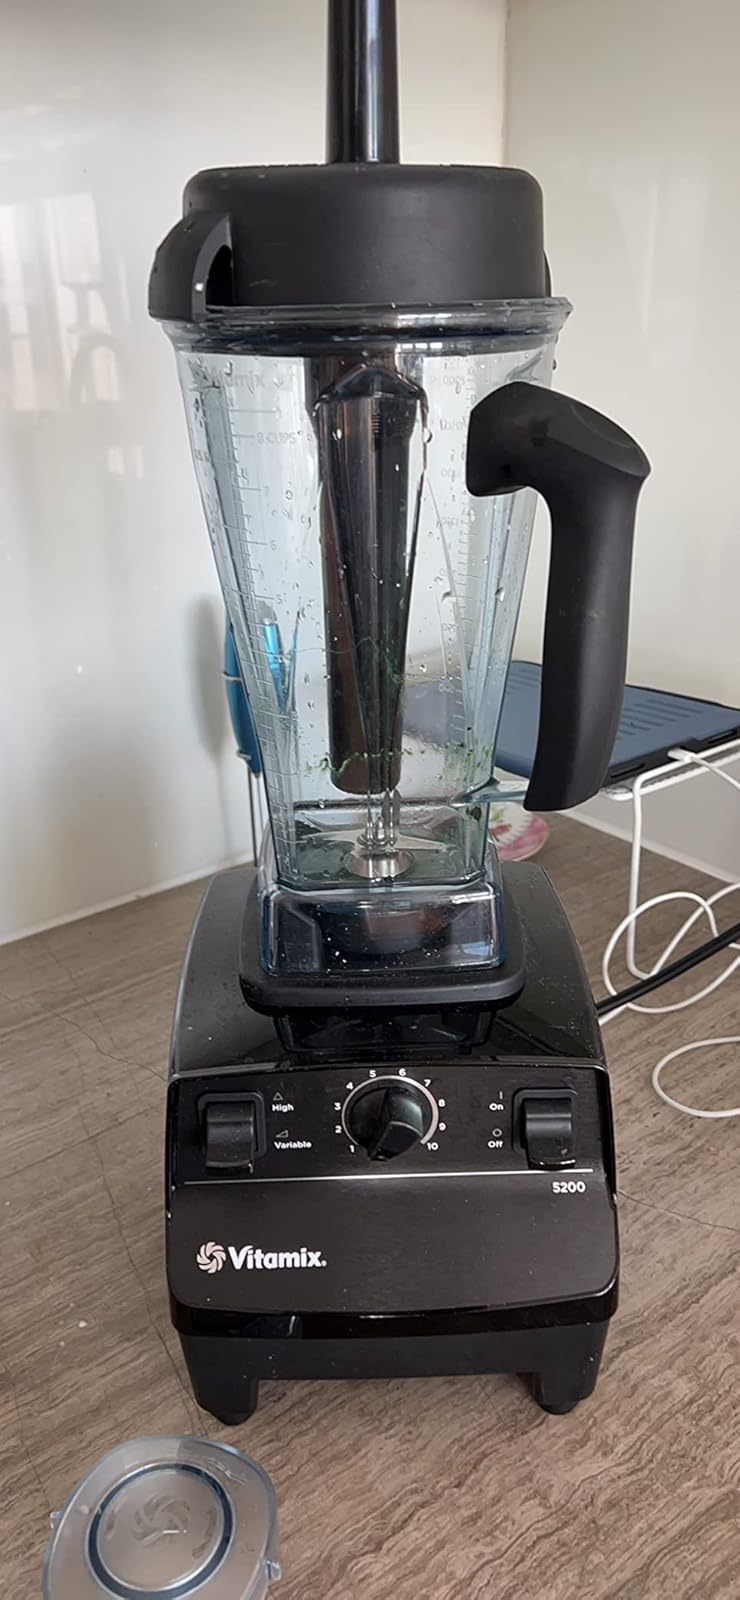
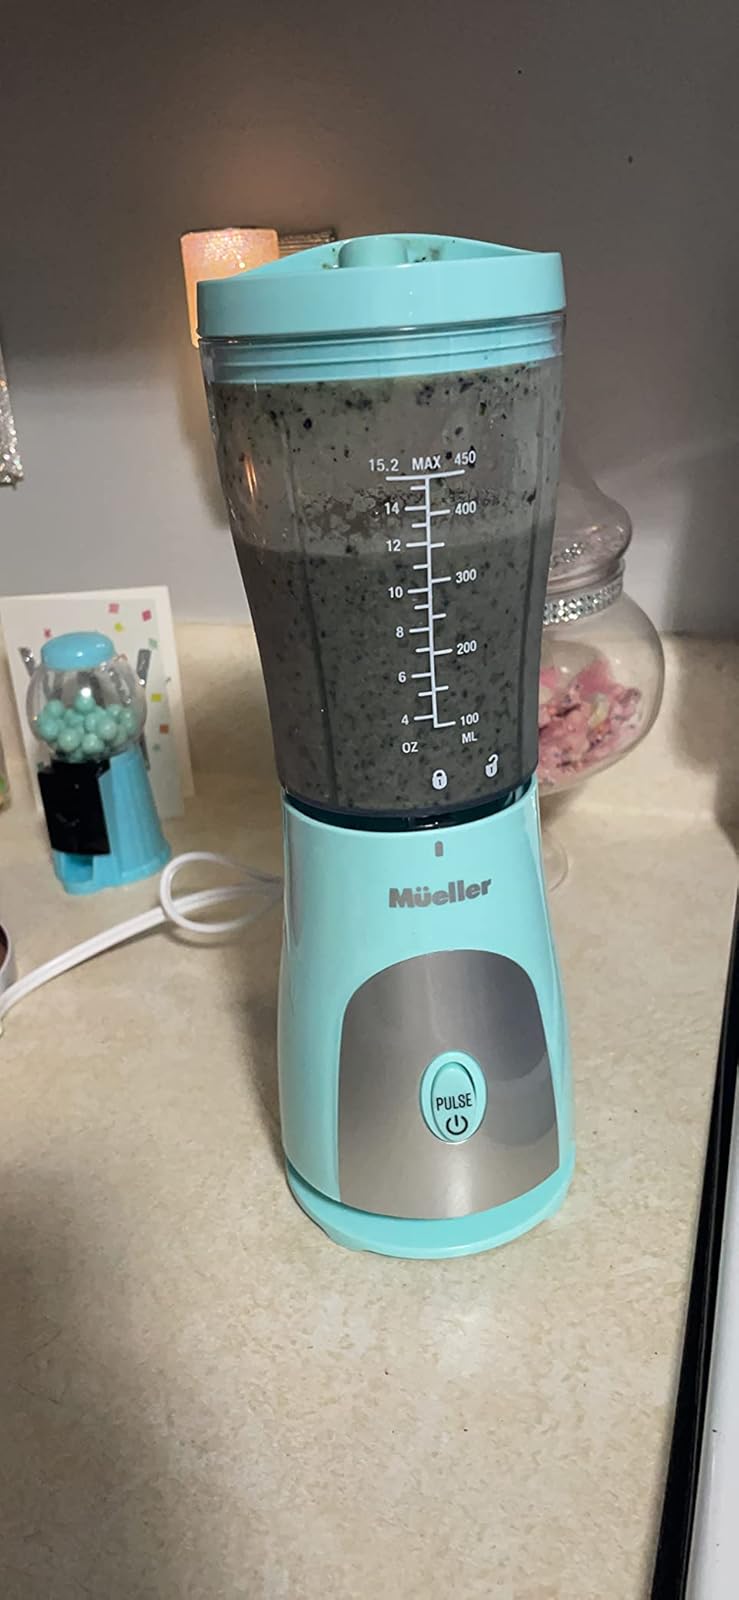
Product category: items_blender
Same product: no